Where Is the Love (Roberta Flack and Donny Hathaway song)

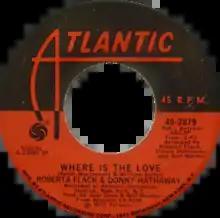
One of side-A labels of the US single

"Where Is the Love" is a popular song written by Ralph MacDonald and William Salter, and recorded by Roberta Flack and Donny Hathaway. Released in 1972 from their album, "Roberta Flack & Donny Hathaway". It peaked at number five on the "Billboard" Hot 100 singles chart and spent a week each at number one on the "Billboard" Easy Listening chart (July 1972) and R&B chart (August 1972). "Billboard" ranked it as the No. 58 song for 1972. The song won a Grammy Award for Best Pop Performance by a Duo or Group with Vocals.